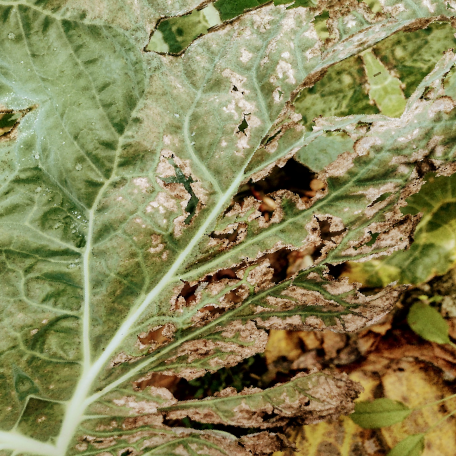
Label: Downy Mildew